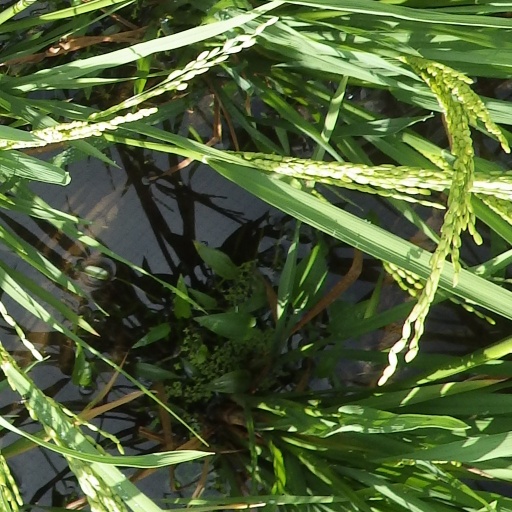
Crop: rice